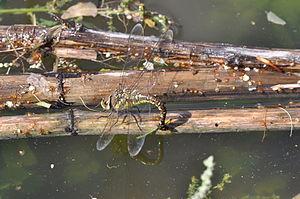
Aeshna est un genre de libellules de la famille des Aeshnidae appartenant au sous-ordre des anisoptères dans l'ordre des odonates. Il comprend trente-deux espèces.